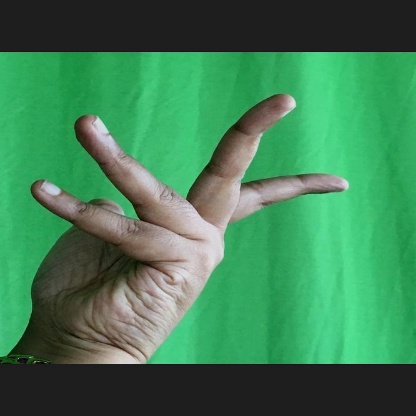
Mudra: Alapadmam